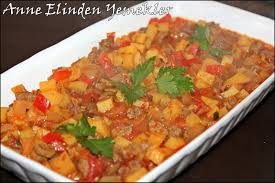
Yemek: et_sote